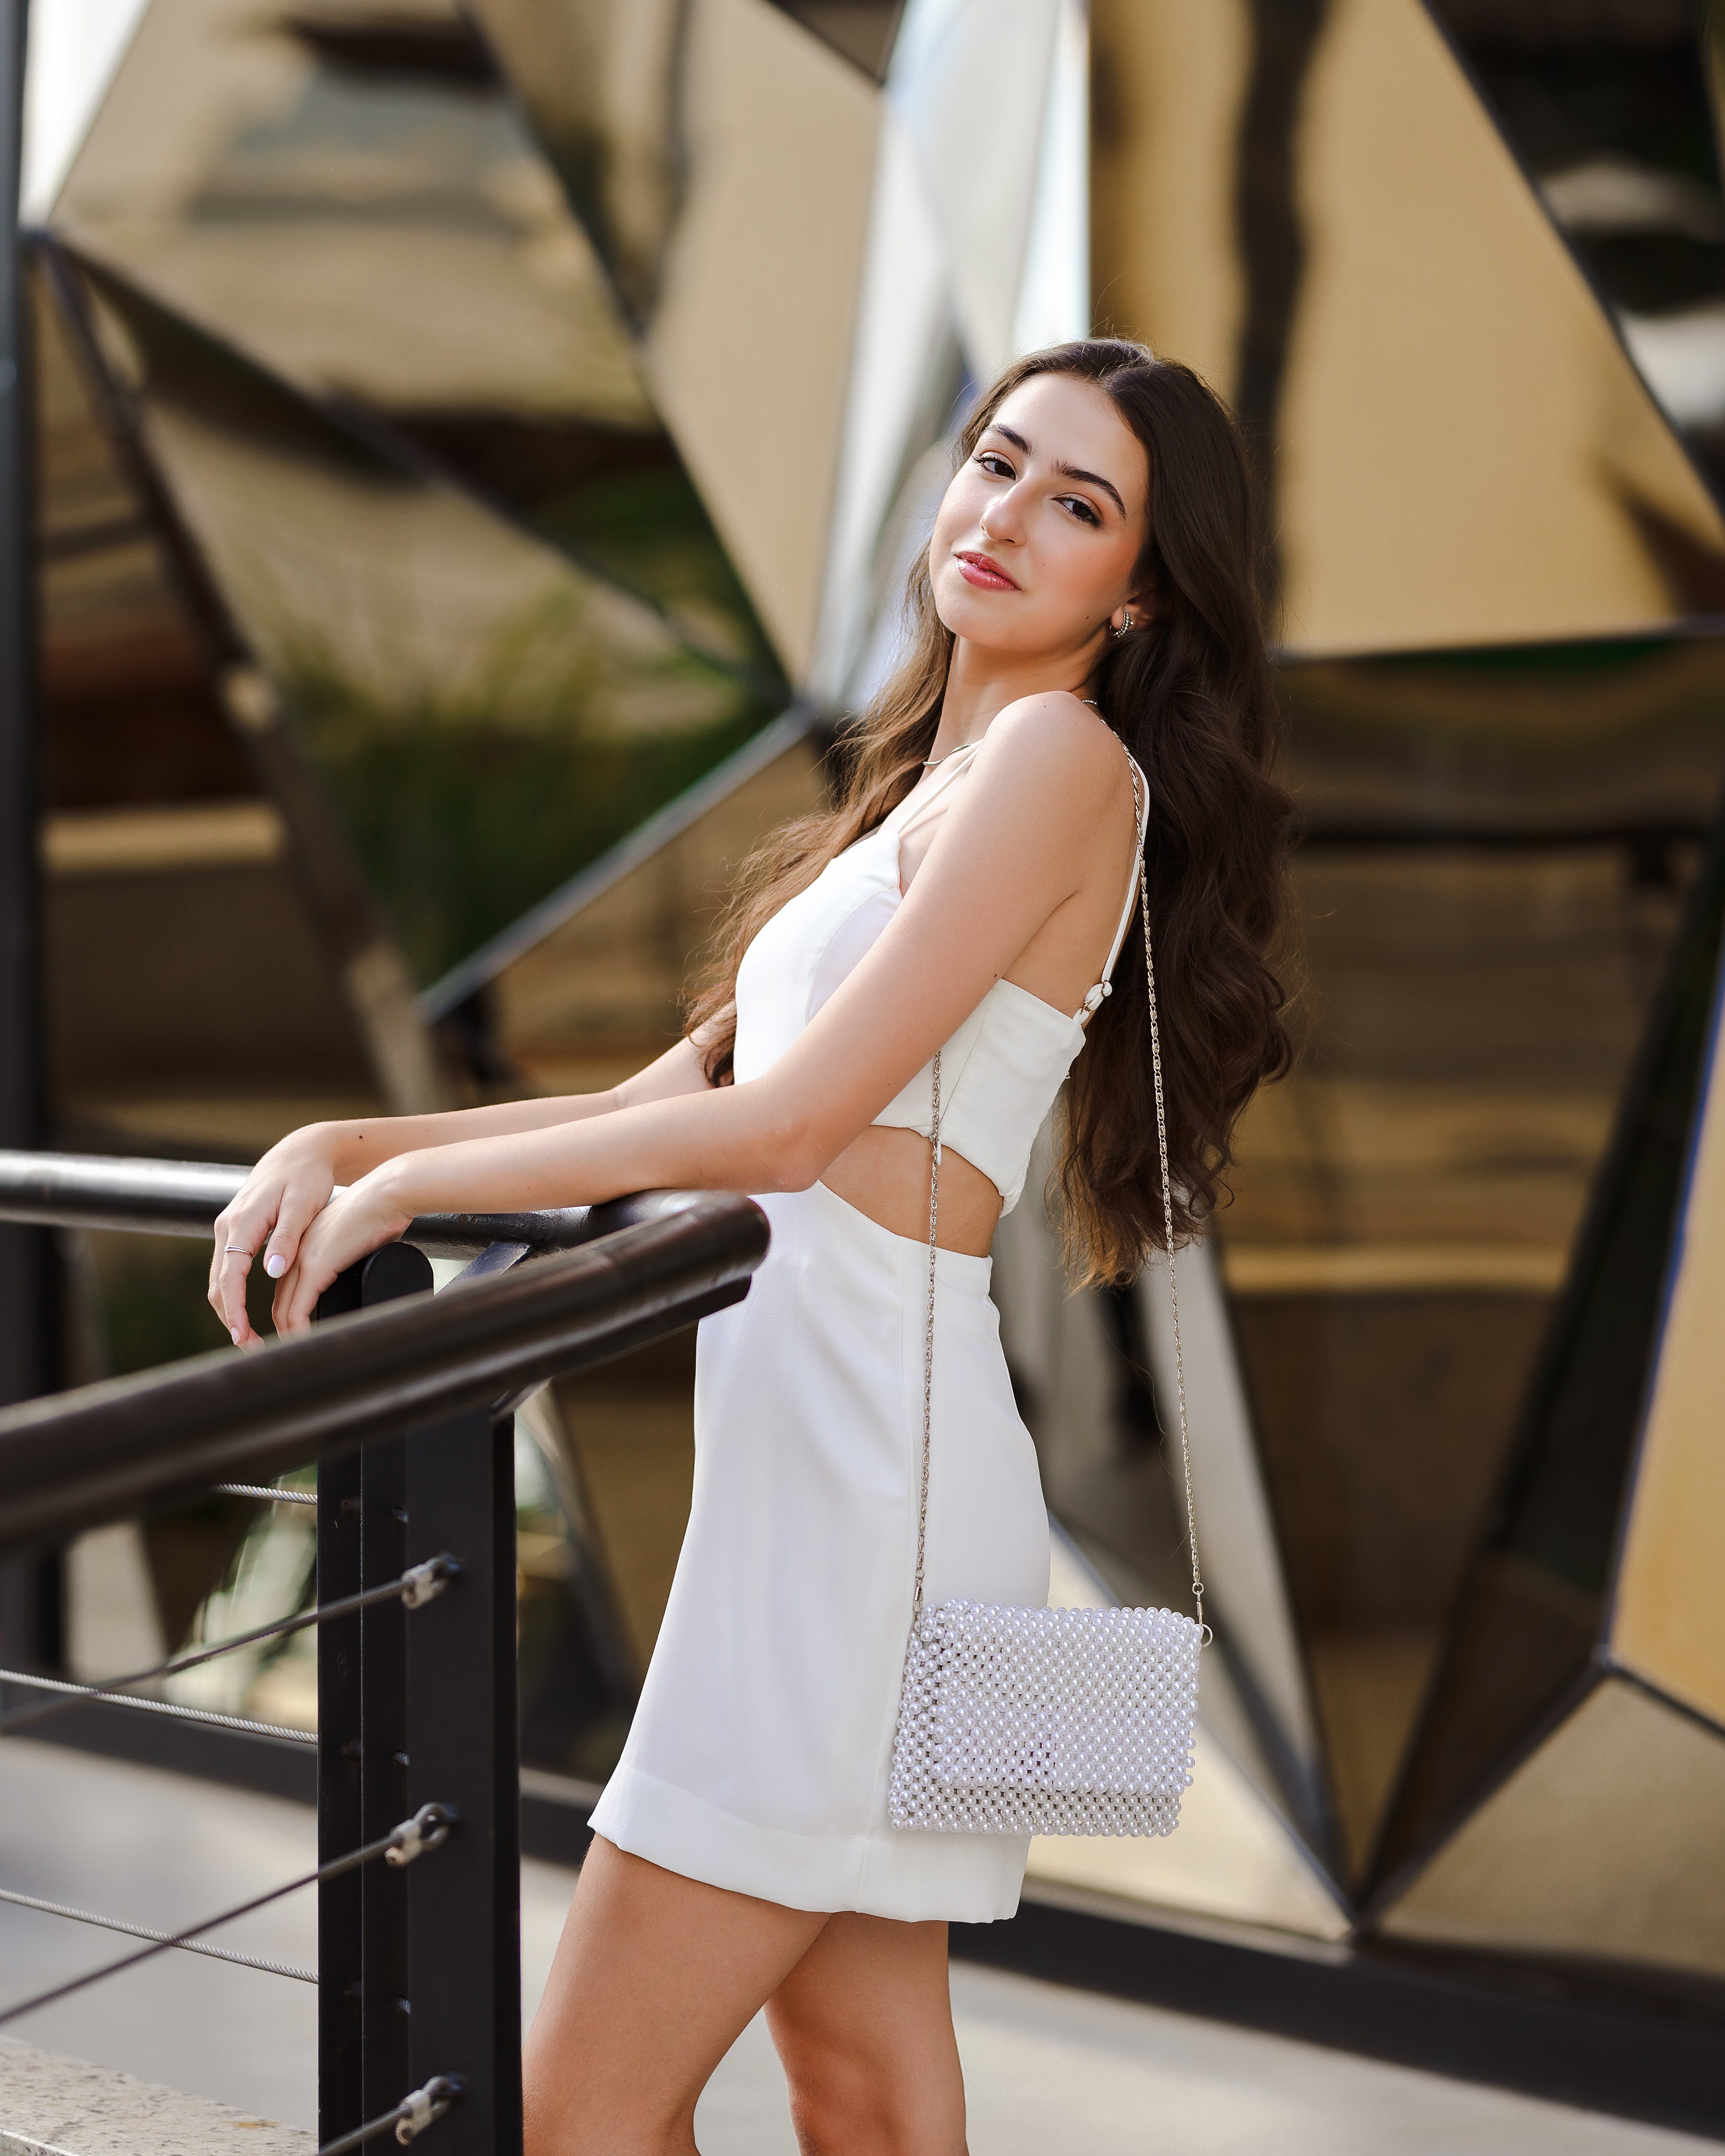
woman, joint, shoulder, smile, dress, flash photography, neck, sleeve, waist, gesture, thigh, black hair, automotive design, fashion design, fashion model, human leg, long hair, event, abdomen, brown hair, elbow, happy, formal wear, day dress, sitting, cocktail dress, knee, leisure, foot, photo shoot, entertainment, portrait photography